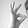
ASL letter: F